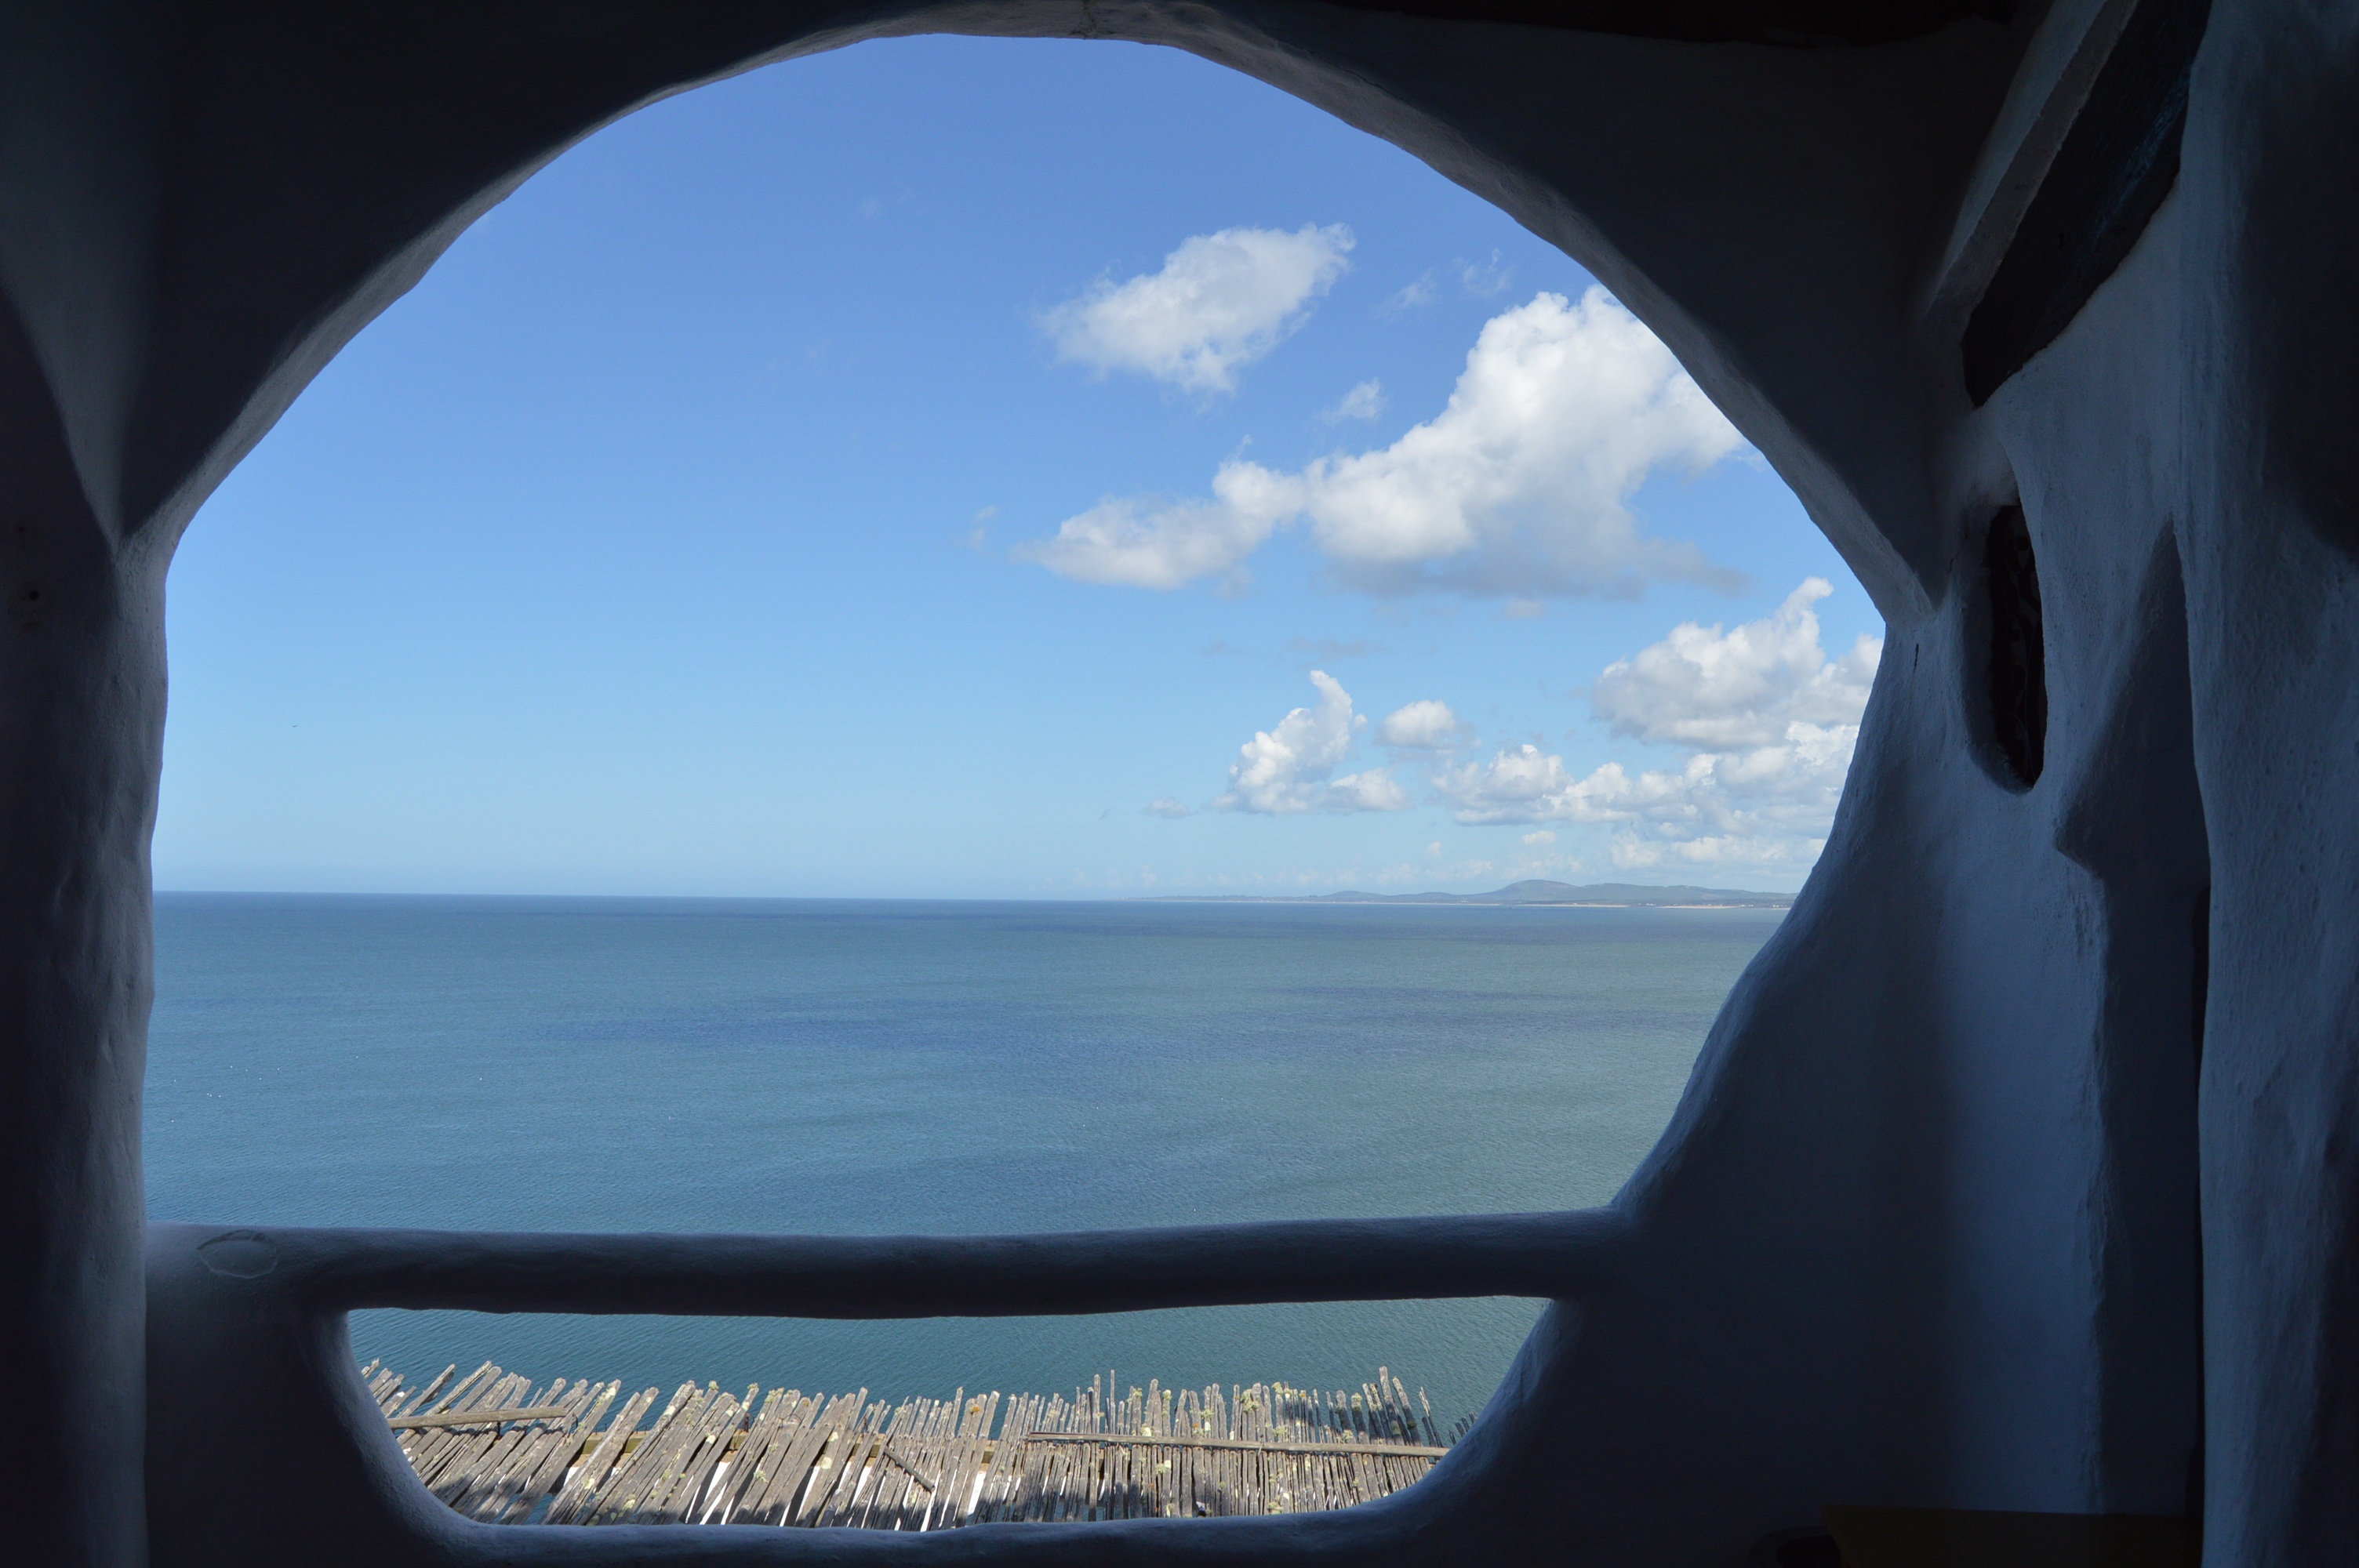
sea, cloud, sky, photography, window, reflection, blue, screenshot